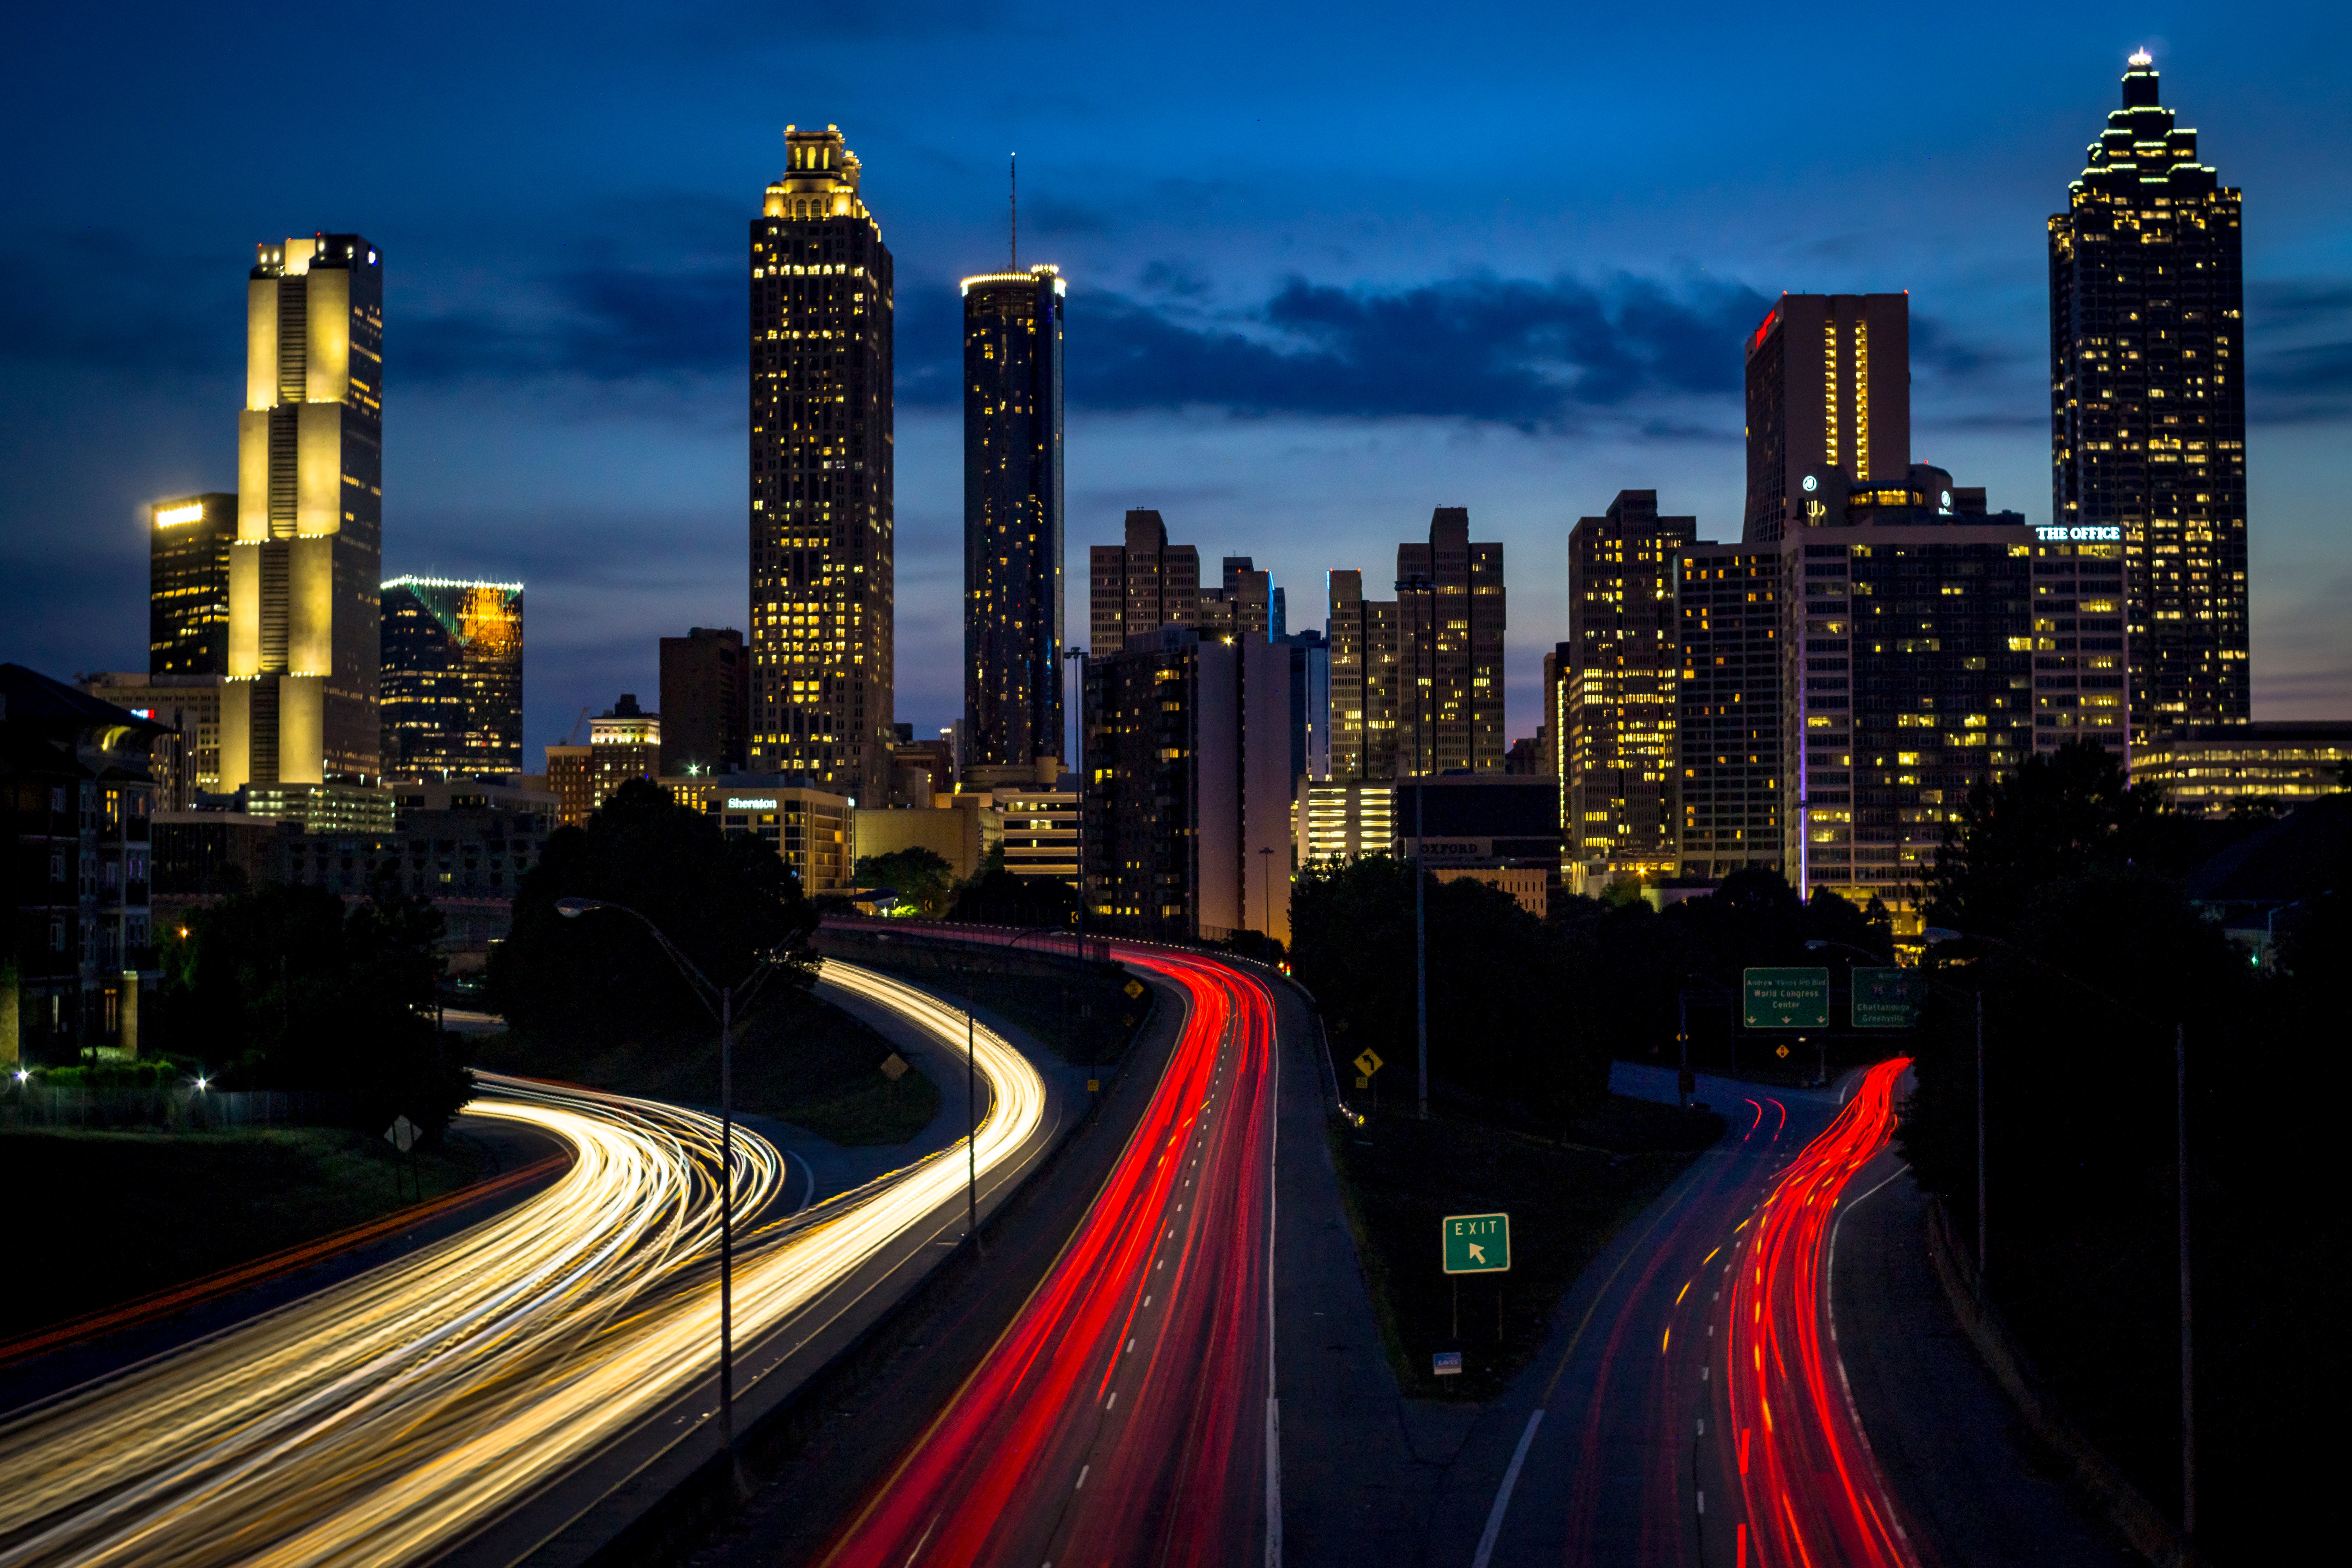
light, skyline, traffic, street, night, city, skyscraper, cityscape, downtown, dusk, transport, evening, landmark, metropolis, urban area, human settlement, metropolitan area